Sanchi Stupa

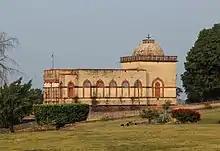
Chetiyagiri Vihara

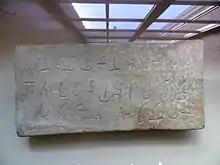
Inscribed panel from Sanchi in Brahmi script in the British Museum

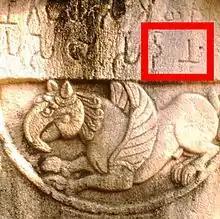
The last two letters to the right of this inscription in Brahmi form the word "dǎnam" (donation). This hypothesis permitted the decipherment of the Brahmi script by James Prinsep in 1837.

General Henry Taylor (1784–1876) who was a British officer in the Third Maratha War of 1817–1819, was the first known Western historian to document in 1818 (in English) the existence of Sanchi Stupa. The site was in a total state of abandon. The Great Stupa was clumsily breached by Sir Herbert Maddock in 1822, although he was not able to reach the center, and he then abandoned. Alexander Cunningham and Frederick Charles Maisey made the first formal survey and excavations at Sanchi and the surrounding stupas of the region in 1851. Amateur archaeologists and treasure hunters ravaged the site until 1881, when proper restoration work was initiated. Between 1912 and 1919 the structures were restored to their present condition under the supervision of Sir John Marshall.